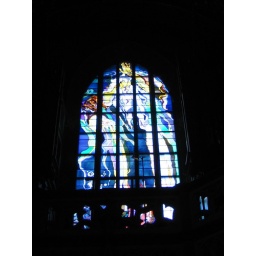
&amp;quot;The Creation&amp;quot; stained glass window in the Franciscan Church.